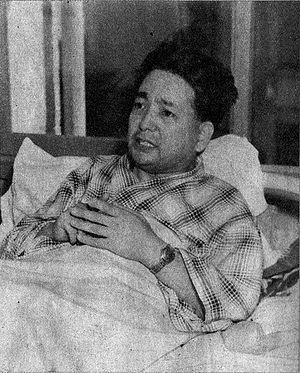
Kiyoshi Tanimoto est un pasteur méthodiste japonais.